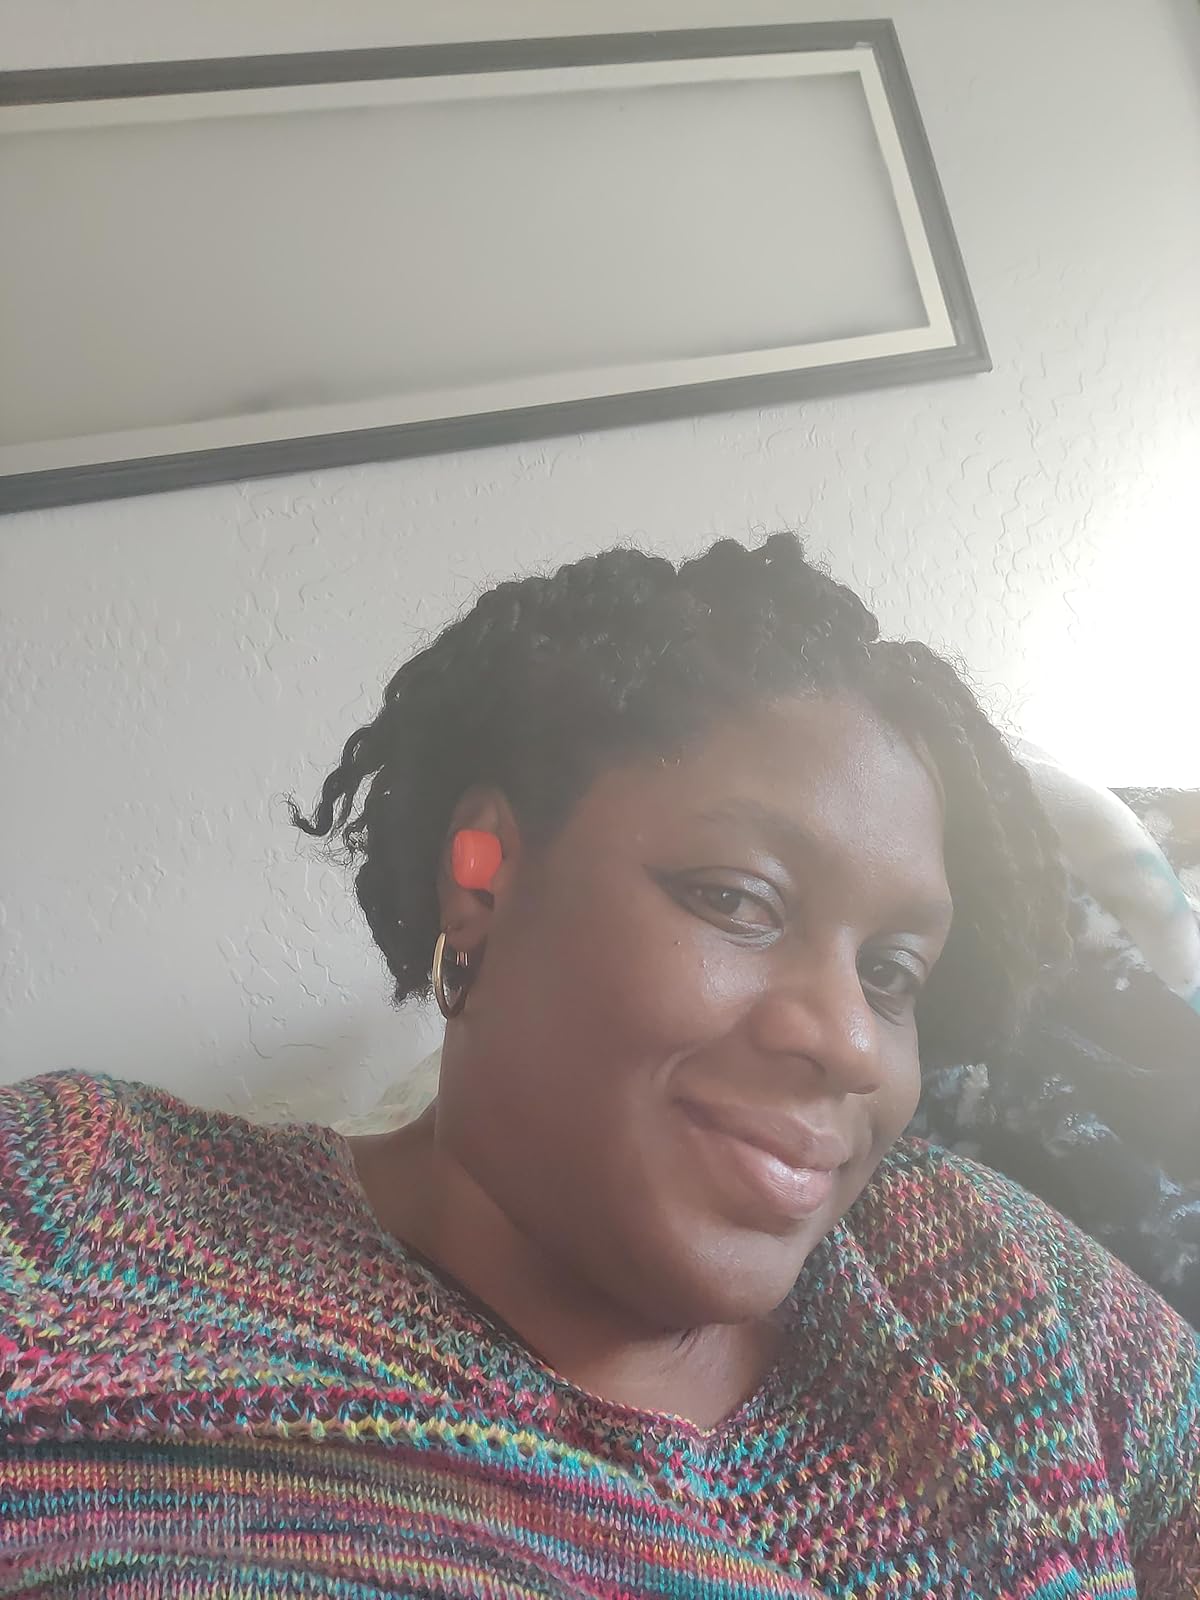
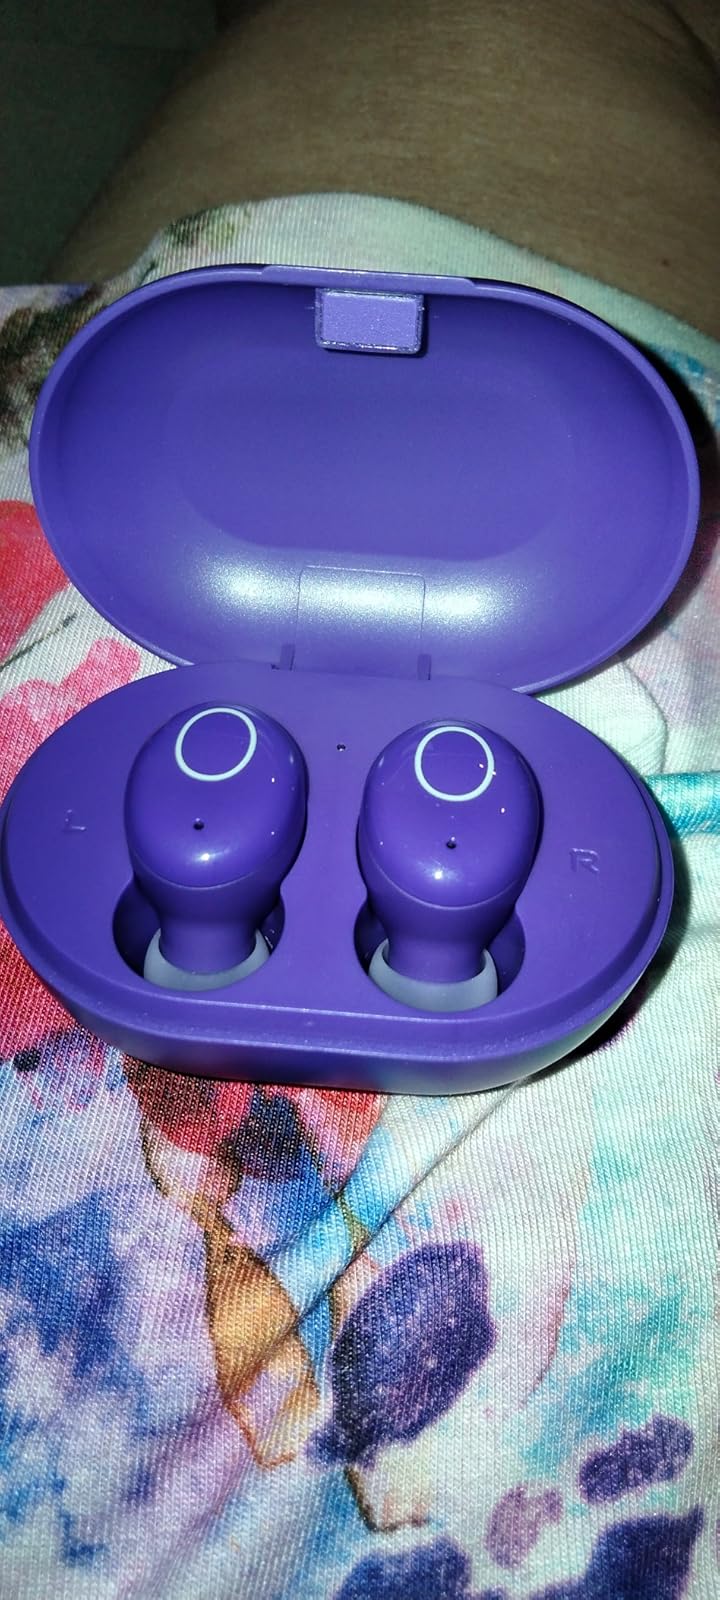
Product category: earbuds
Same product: no